Fascism in Uruguay

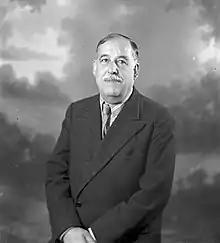
Luis Alberto de Herrera, Uruguayan politician accused of Nazism by his political opponents.

Despite its success among the German community, Nazi ideology did not prove effective in penetrating Uruguayan politics, as its ideas of racial purity were not fit for the Latin American context. Notwithstanding, Nazi Germany became a reference for most conservatives in the country as an example of discipline, authority, progress, order and national pride.